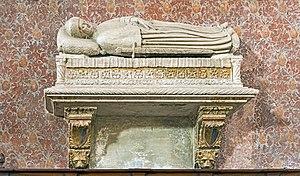
Marco Corner était un homme politique italien du Moyen Âge, qui fut le 59ᵉ doge de Venise, élu en 1365.